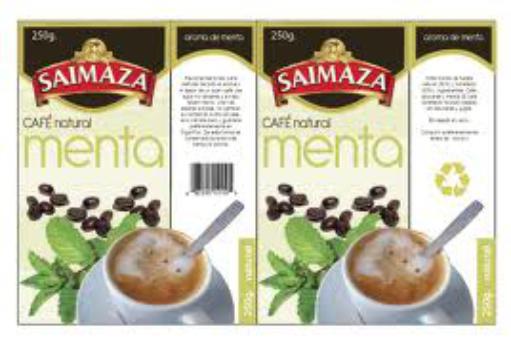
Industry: Food